William Alington (speaker)

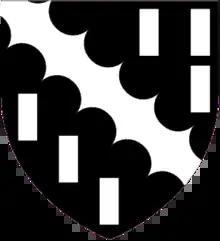
Arms: Sable a bend engrailed between six billets Argent.

William Alington is said to have been the son of William Alington and Denise Malet. He married Joan (d.1446), said to have been the daughter of William Burgh and the widow of one Barnes.